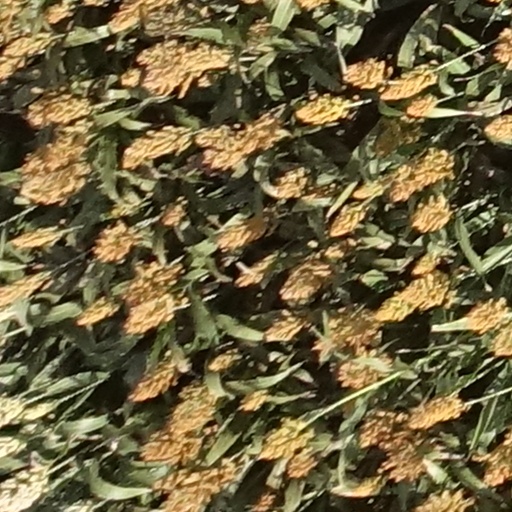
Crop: sorghum